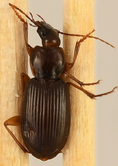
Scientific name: Synuchus impunctatus
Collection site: Bartlett Experimental Forest NEON (BART), plot BART_079